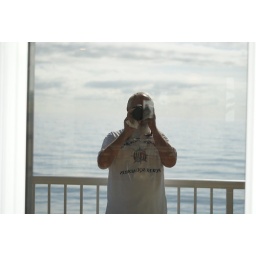
Obligatory SP reflected in the balcony door